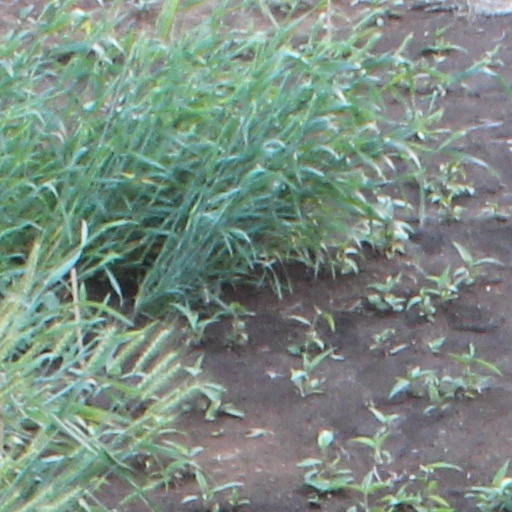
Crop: wheat